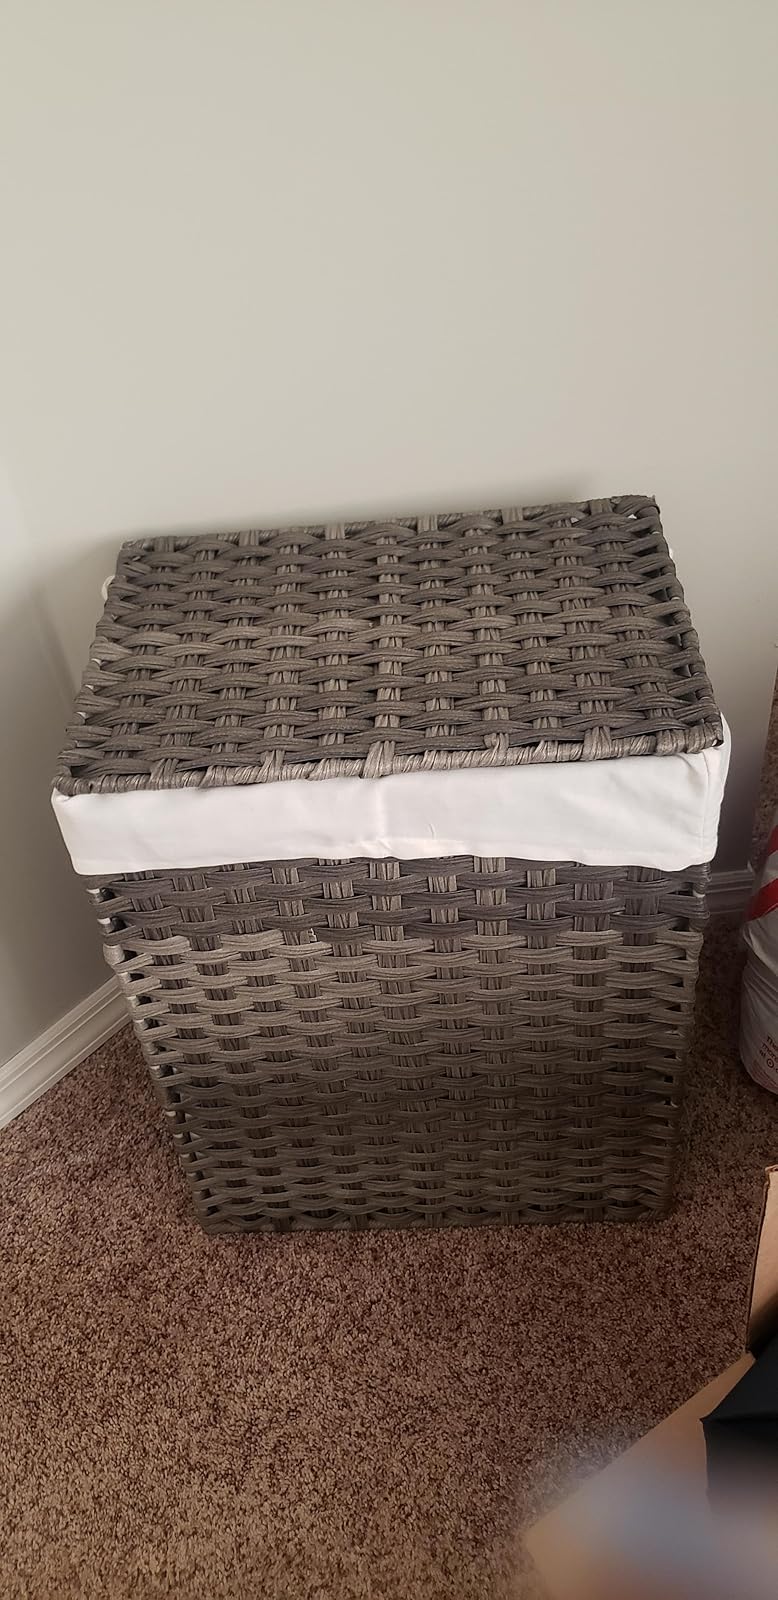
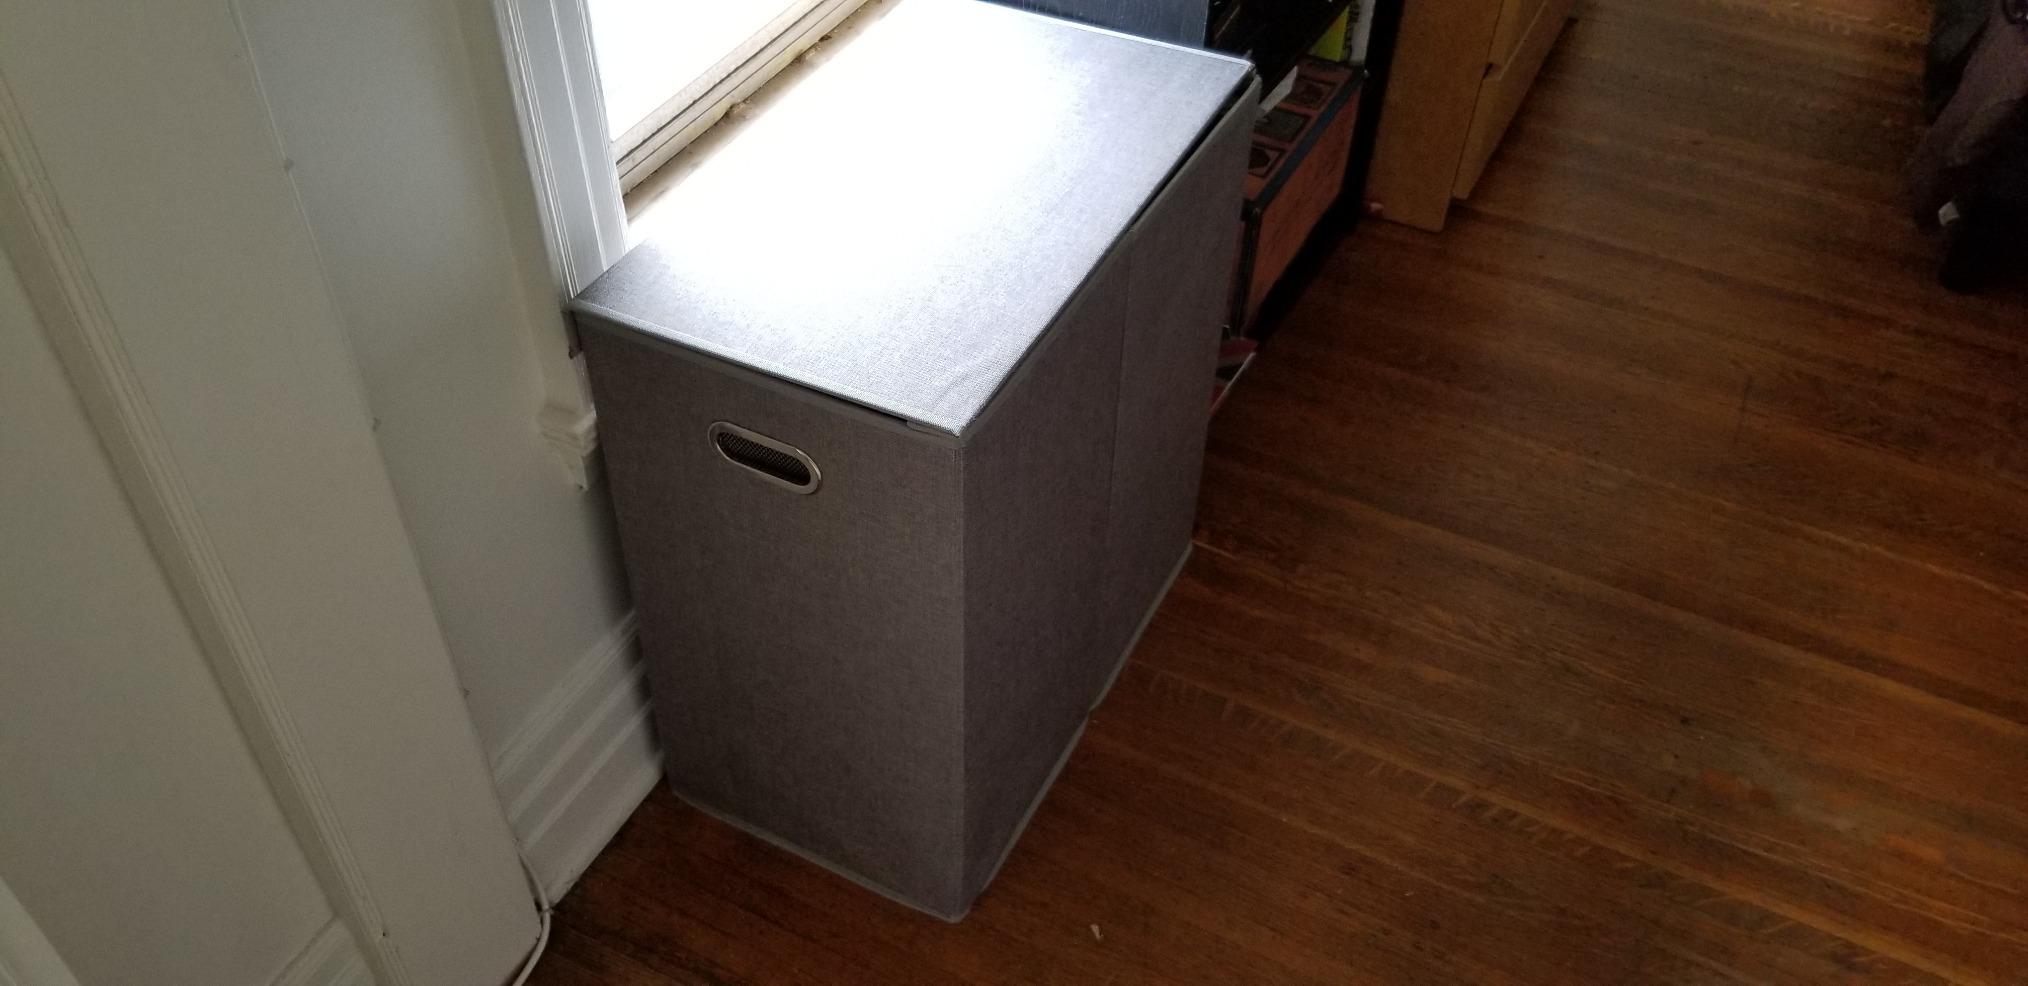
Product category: items_hamper
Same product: no